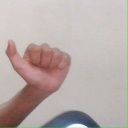
अक्षर: त